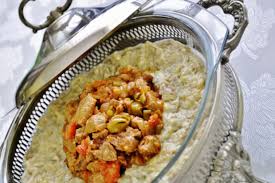
Yemek: hunkar_begendi